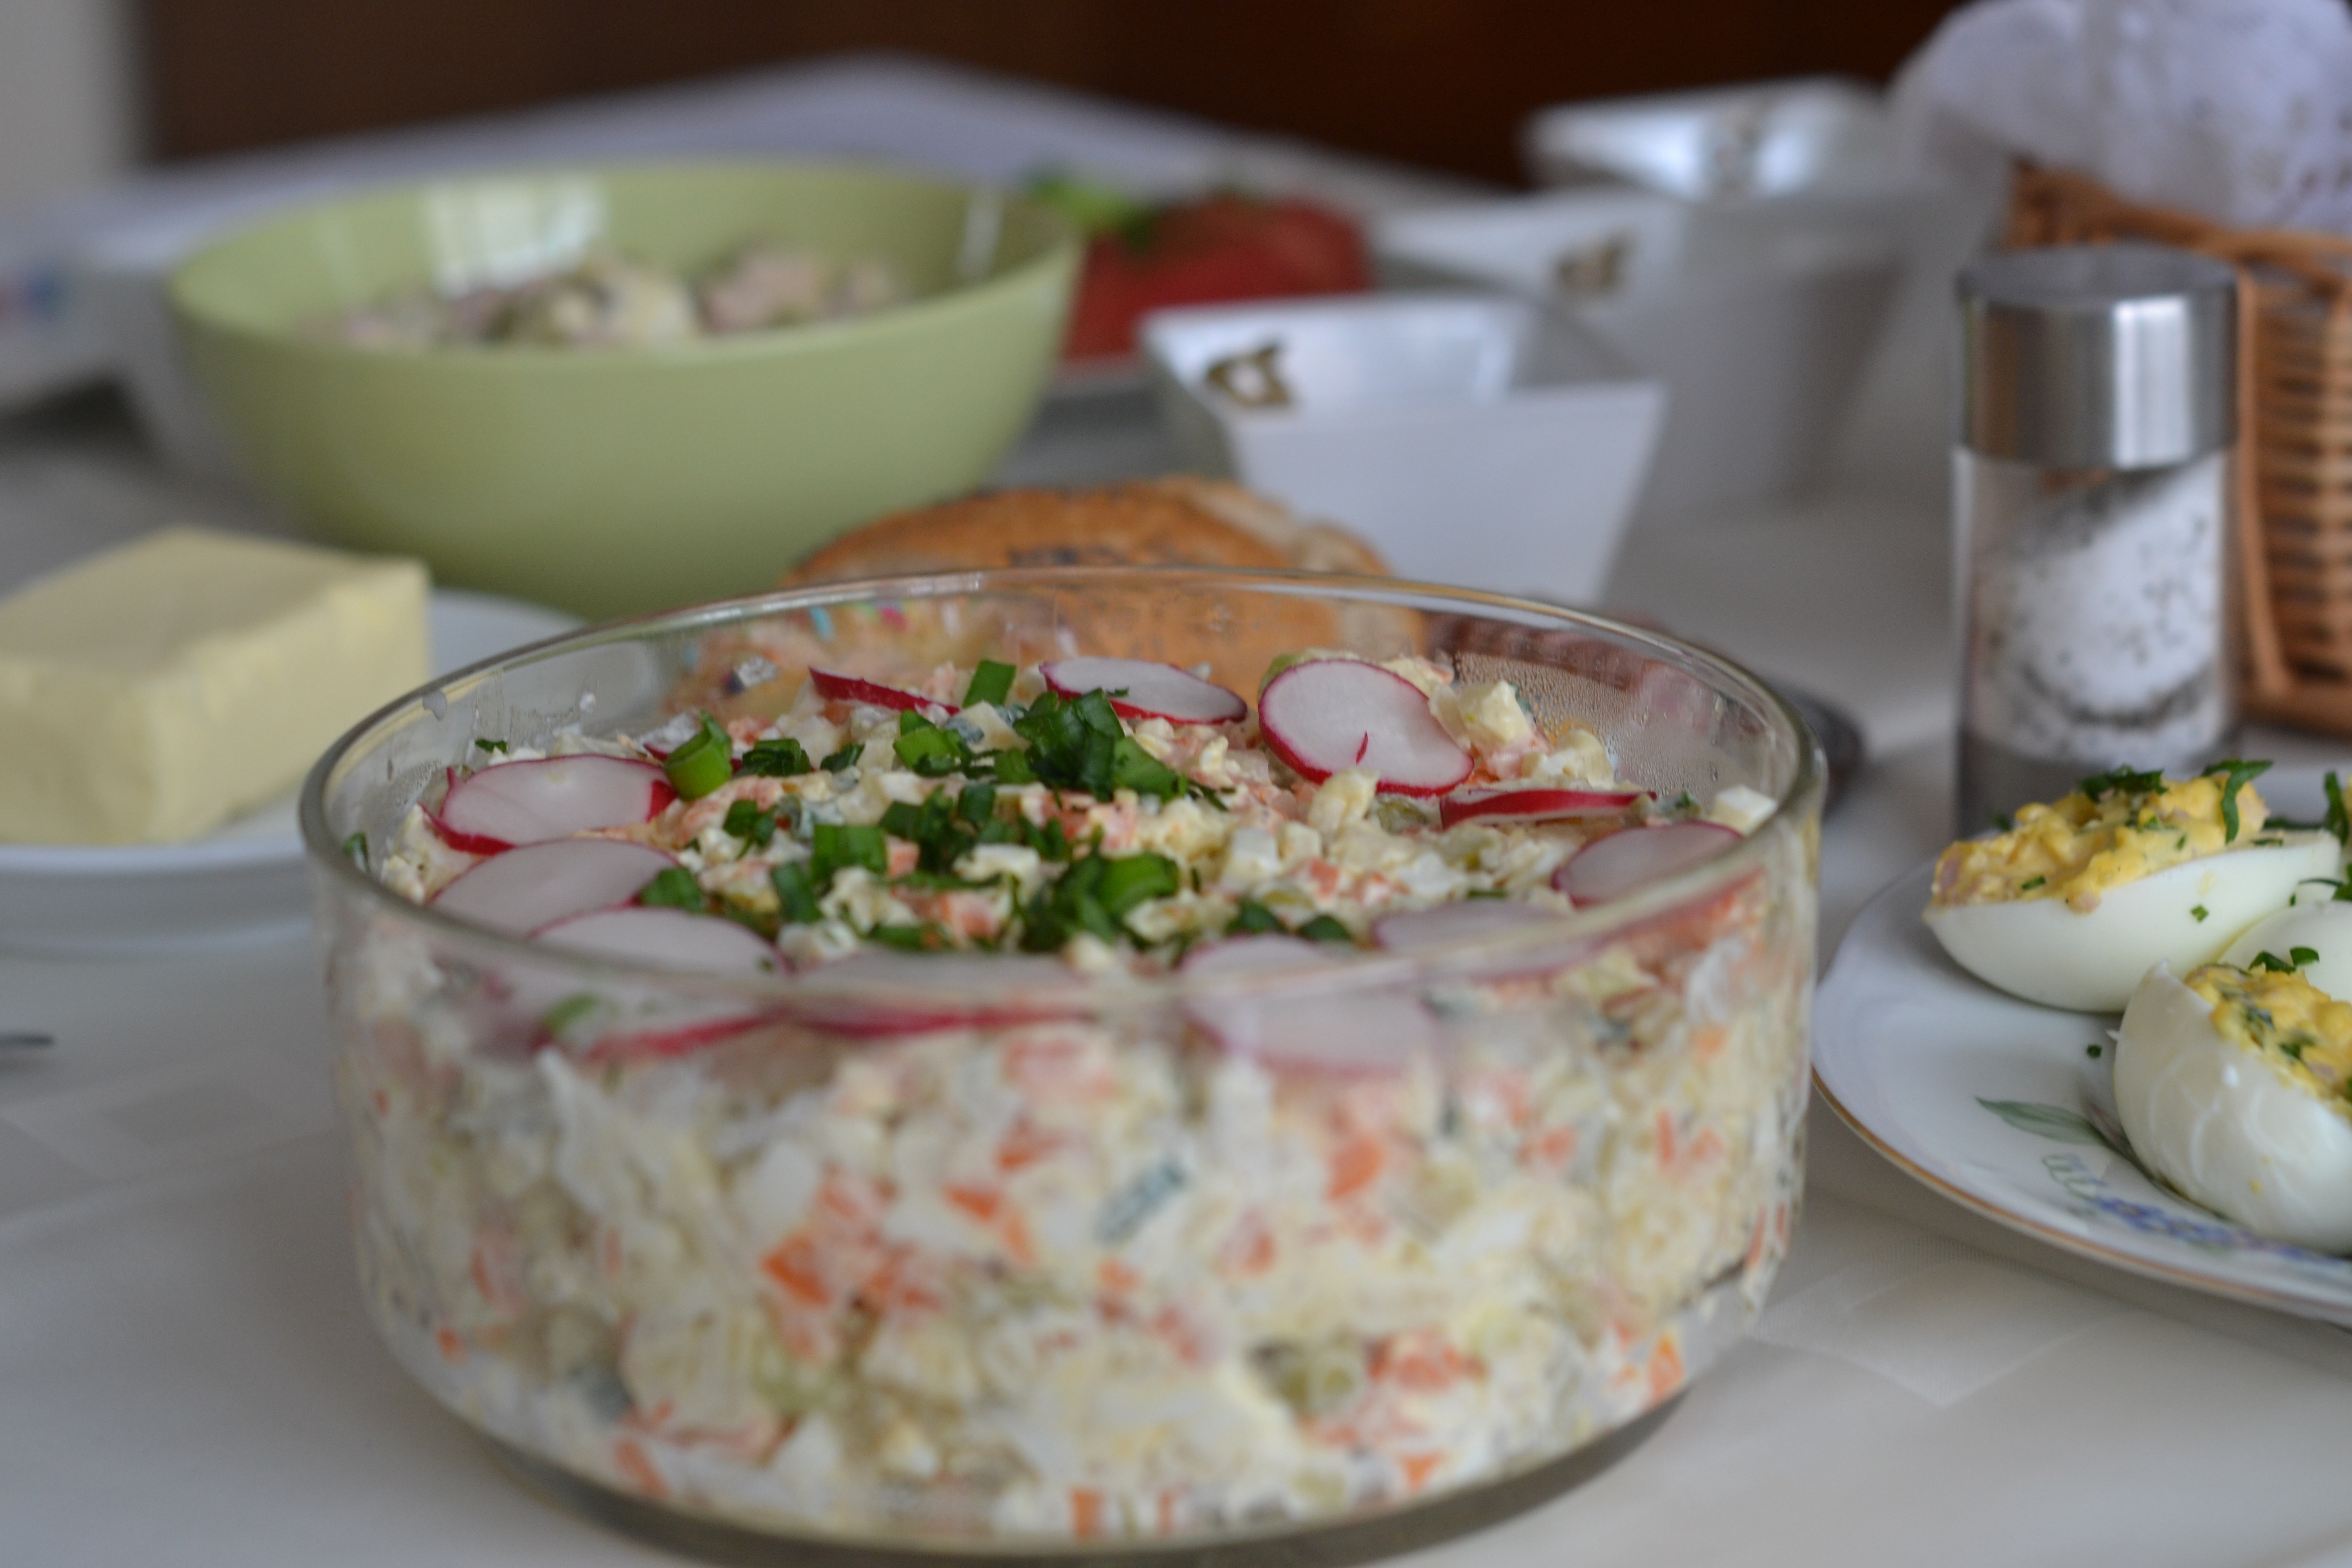
dish, meal, food, salad, produce, salt, breakfast, lunch, cuisine, asian food, eating, eggs, easter, hors d oeuvre